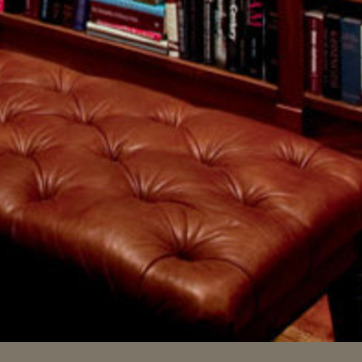
Material: leather